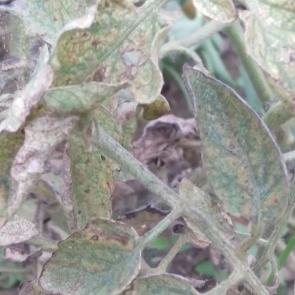
Crop: Tomato
Condition: mite-d